Reactions to Executive Order 13769

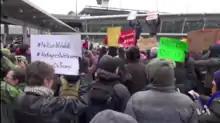
Protests against the order at New York's John F. Kennedy International Airport

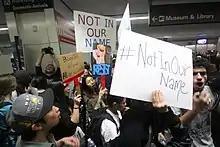
Protests against the order at San Francisco International Airport on January 29, 2017

On January 28 and thereafter, thousands of protesters gathered at airports and other locations throughout the United States to protest the signing of the order and detention of the foreign nationals.